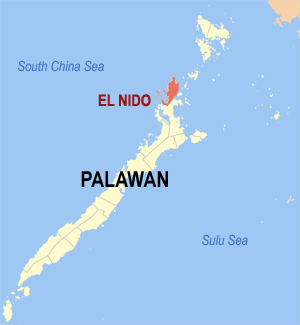
El Nido, Palawan
El Nido er en kommune, by og maritim nationalpark på øen Palawan i Filippinerne. El Nido ligger ca. 420 kilometer sydvest for den filippinske hovedstad Manila. Ifølge seneste folkeoptælling i 2000 tæller befolkningen 27.029 personer, som er fordelt på 5.191 husholdninger. 85 % af befolkningen lever på landet, mens kun 15 % bor i bydistriktet.